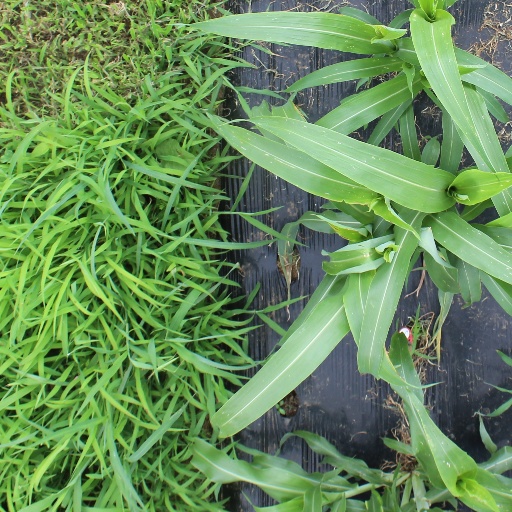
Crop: sorghum